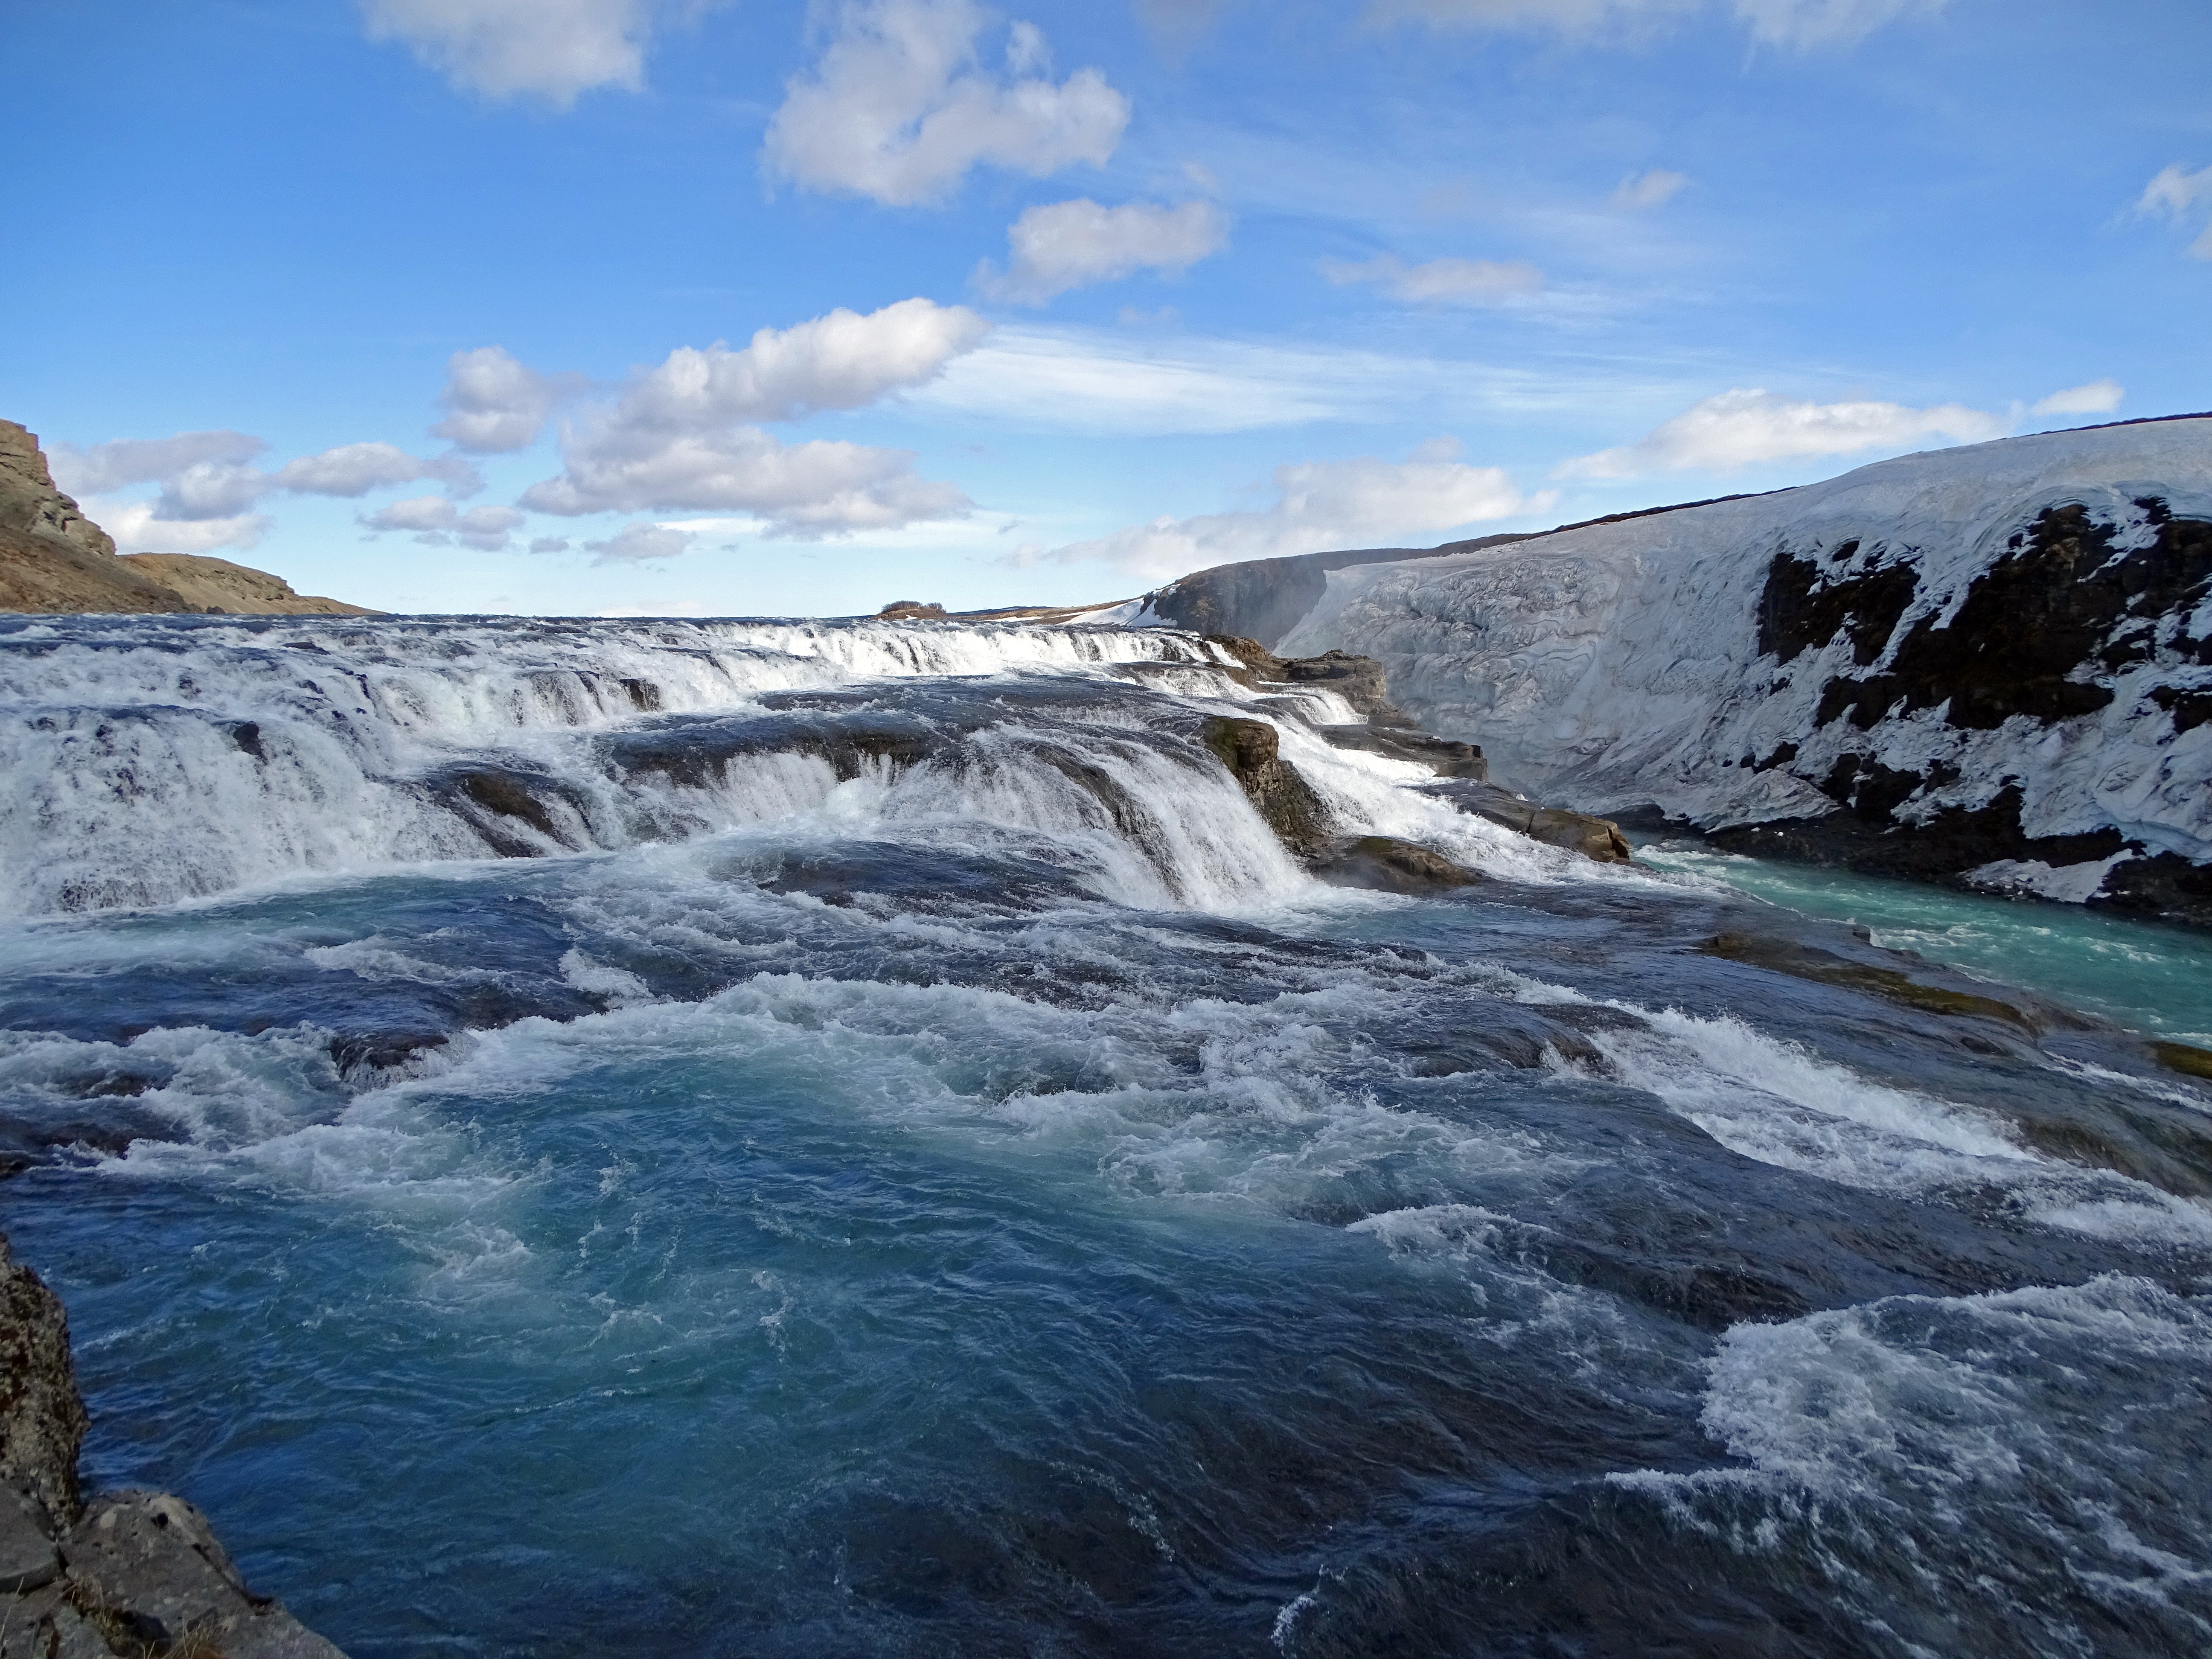
landscape, sea, coast, water, nature, rock, waterfall, mountain, snow, wave, river, cliff, ice, glacier, rapid, iceland, terrain, body of water, white water, water feature, gullfoss, landform, geographical feature, glacial landform, wind wave